Midwestern United States

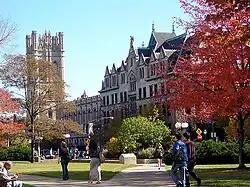
The University of Chicago is considered among the most prestigious universities in the US.

Agriculture is one of the biggest drivers of local economies in the Midwest, accounting for billions of dollars worth of exports and thousands of jobs. The area consists of some of the richest farming land in the world. The region's fertile soil combined with the steel plow has made it possible for farmers to produce abundant harvests of grain and cereal crops, including corn, wheat, soybeans, oats, and barley, to become known today as the nation's "breadbasket". Henry A. Wallace, a pioneer of hybrid seeds, declared in 1956 that the Corn Belt developed the "most productive agricultural civilization the world has ever seen". Today, the U.S. produces 40 percent of the world crop.